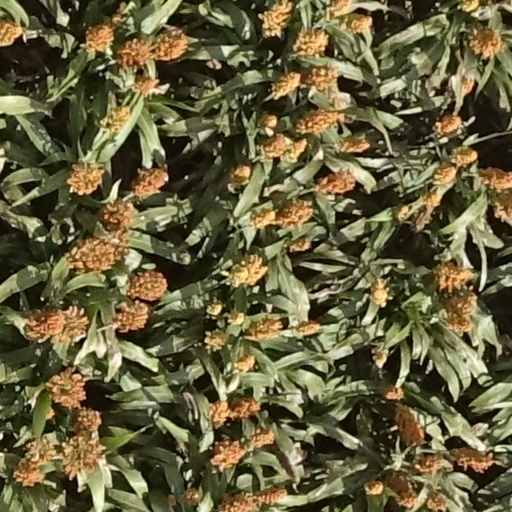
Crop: sorghum